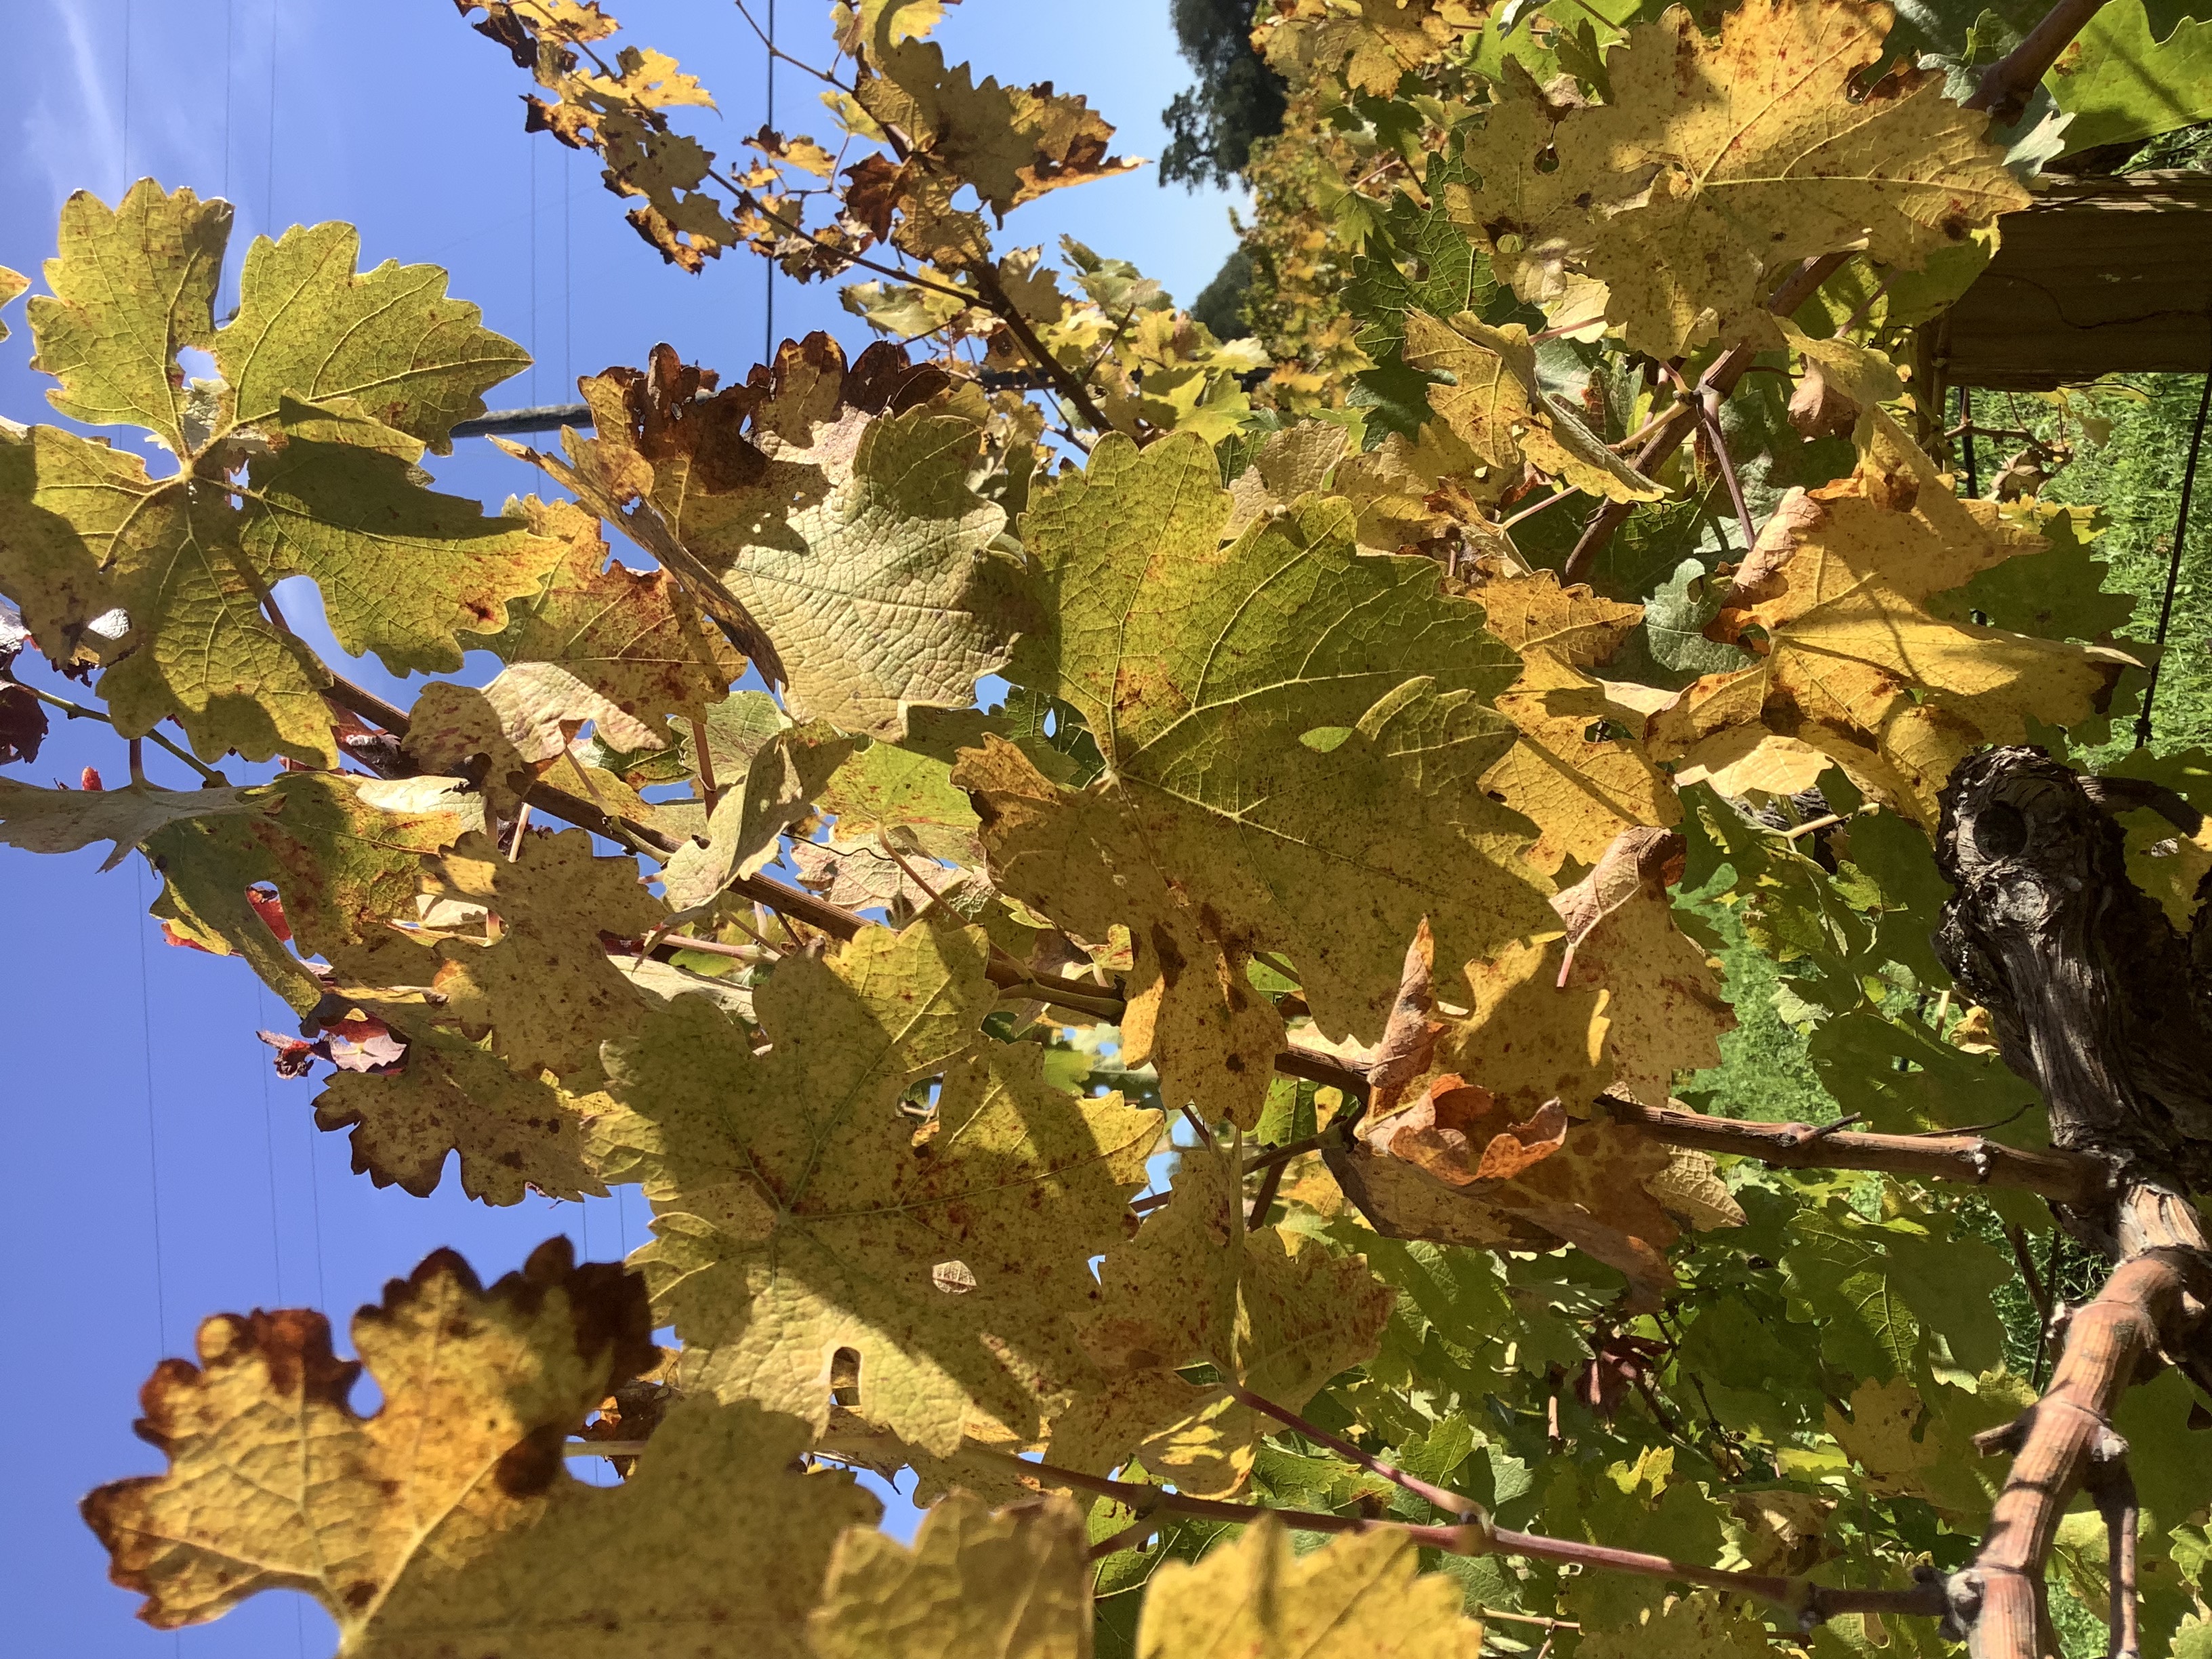
Label: Other Red